Standard Schnauzer

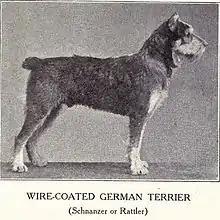
Schnauzer of medium size, from W. E. Mason's work "Dogs of All Nations" (1915) prepared for the Panama–Pacific International Exposition

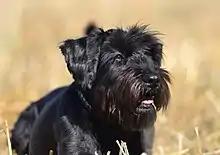
The black

Neither the origin of the breed name, nor when it came into use, is known. The German word means 'snout', while both and mean 'walrus moustache'. The word appears in the "Bilder und Sagen aus der Schweiz" of Jeremias Gotthelf, published in 1842. 'Schnauz' was a common name for a dog – several dogs with this name were shown in Elberfeld in 1880. At the third international dog show of the Verein zur Veredelung der Hunderassen in Hanover in 1879, a dog named 'Schnautzer' took first place in the Rauche Pinscher or Wire-haired Pinscher class.